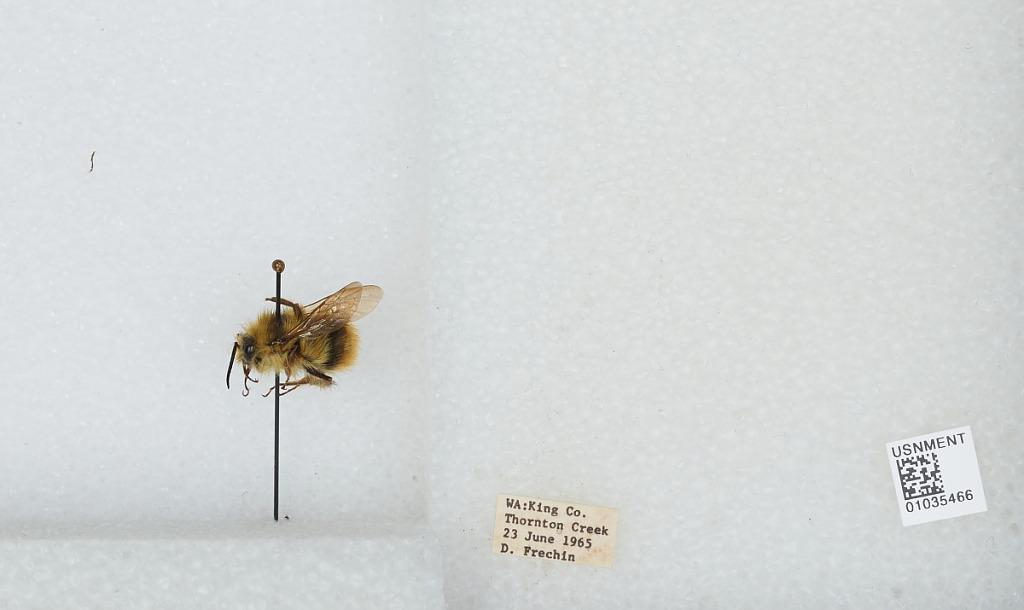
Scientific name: Bombus (Pyrobombus) mixtus Cresson
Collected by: D. Frechin
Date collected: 1965-6-23
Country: United States
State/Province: Washington
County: King
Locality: Thornton Creek
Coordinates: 47.7031, -122.309